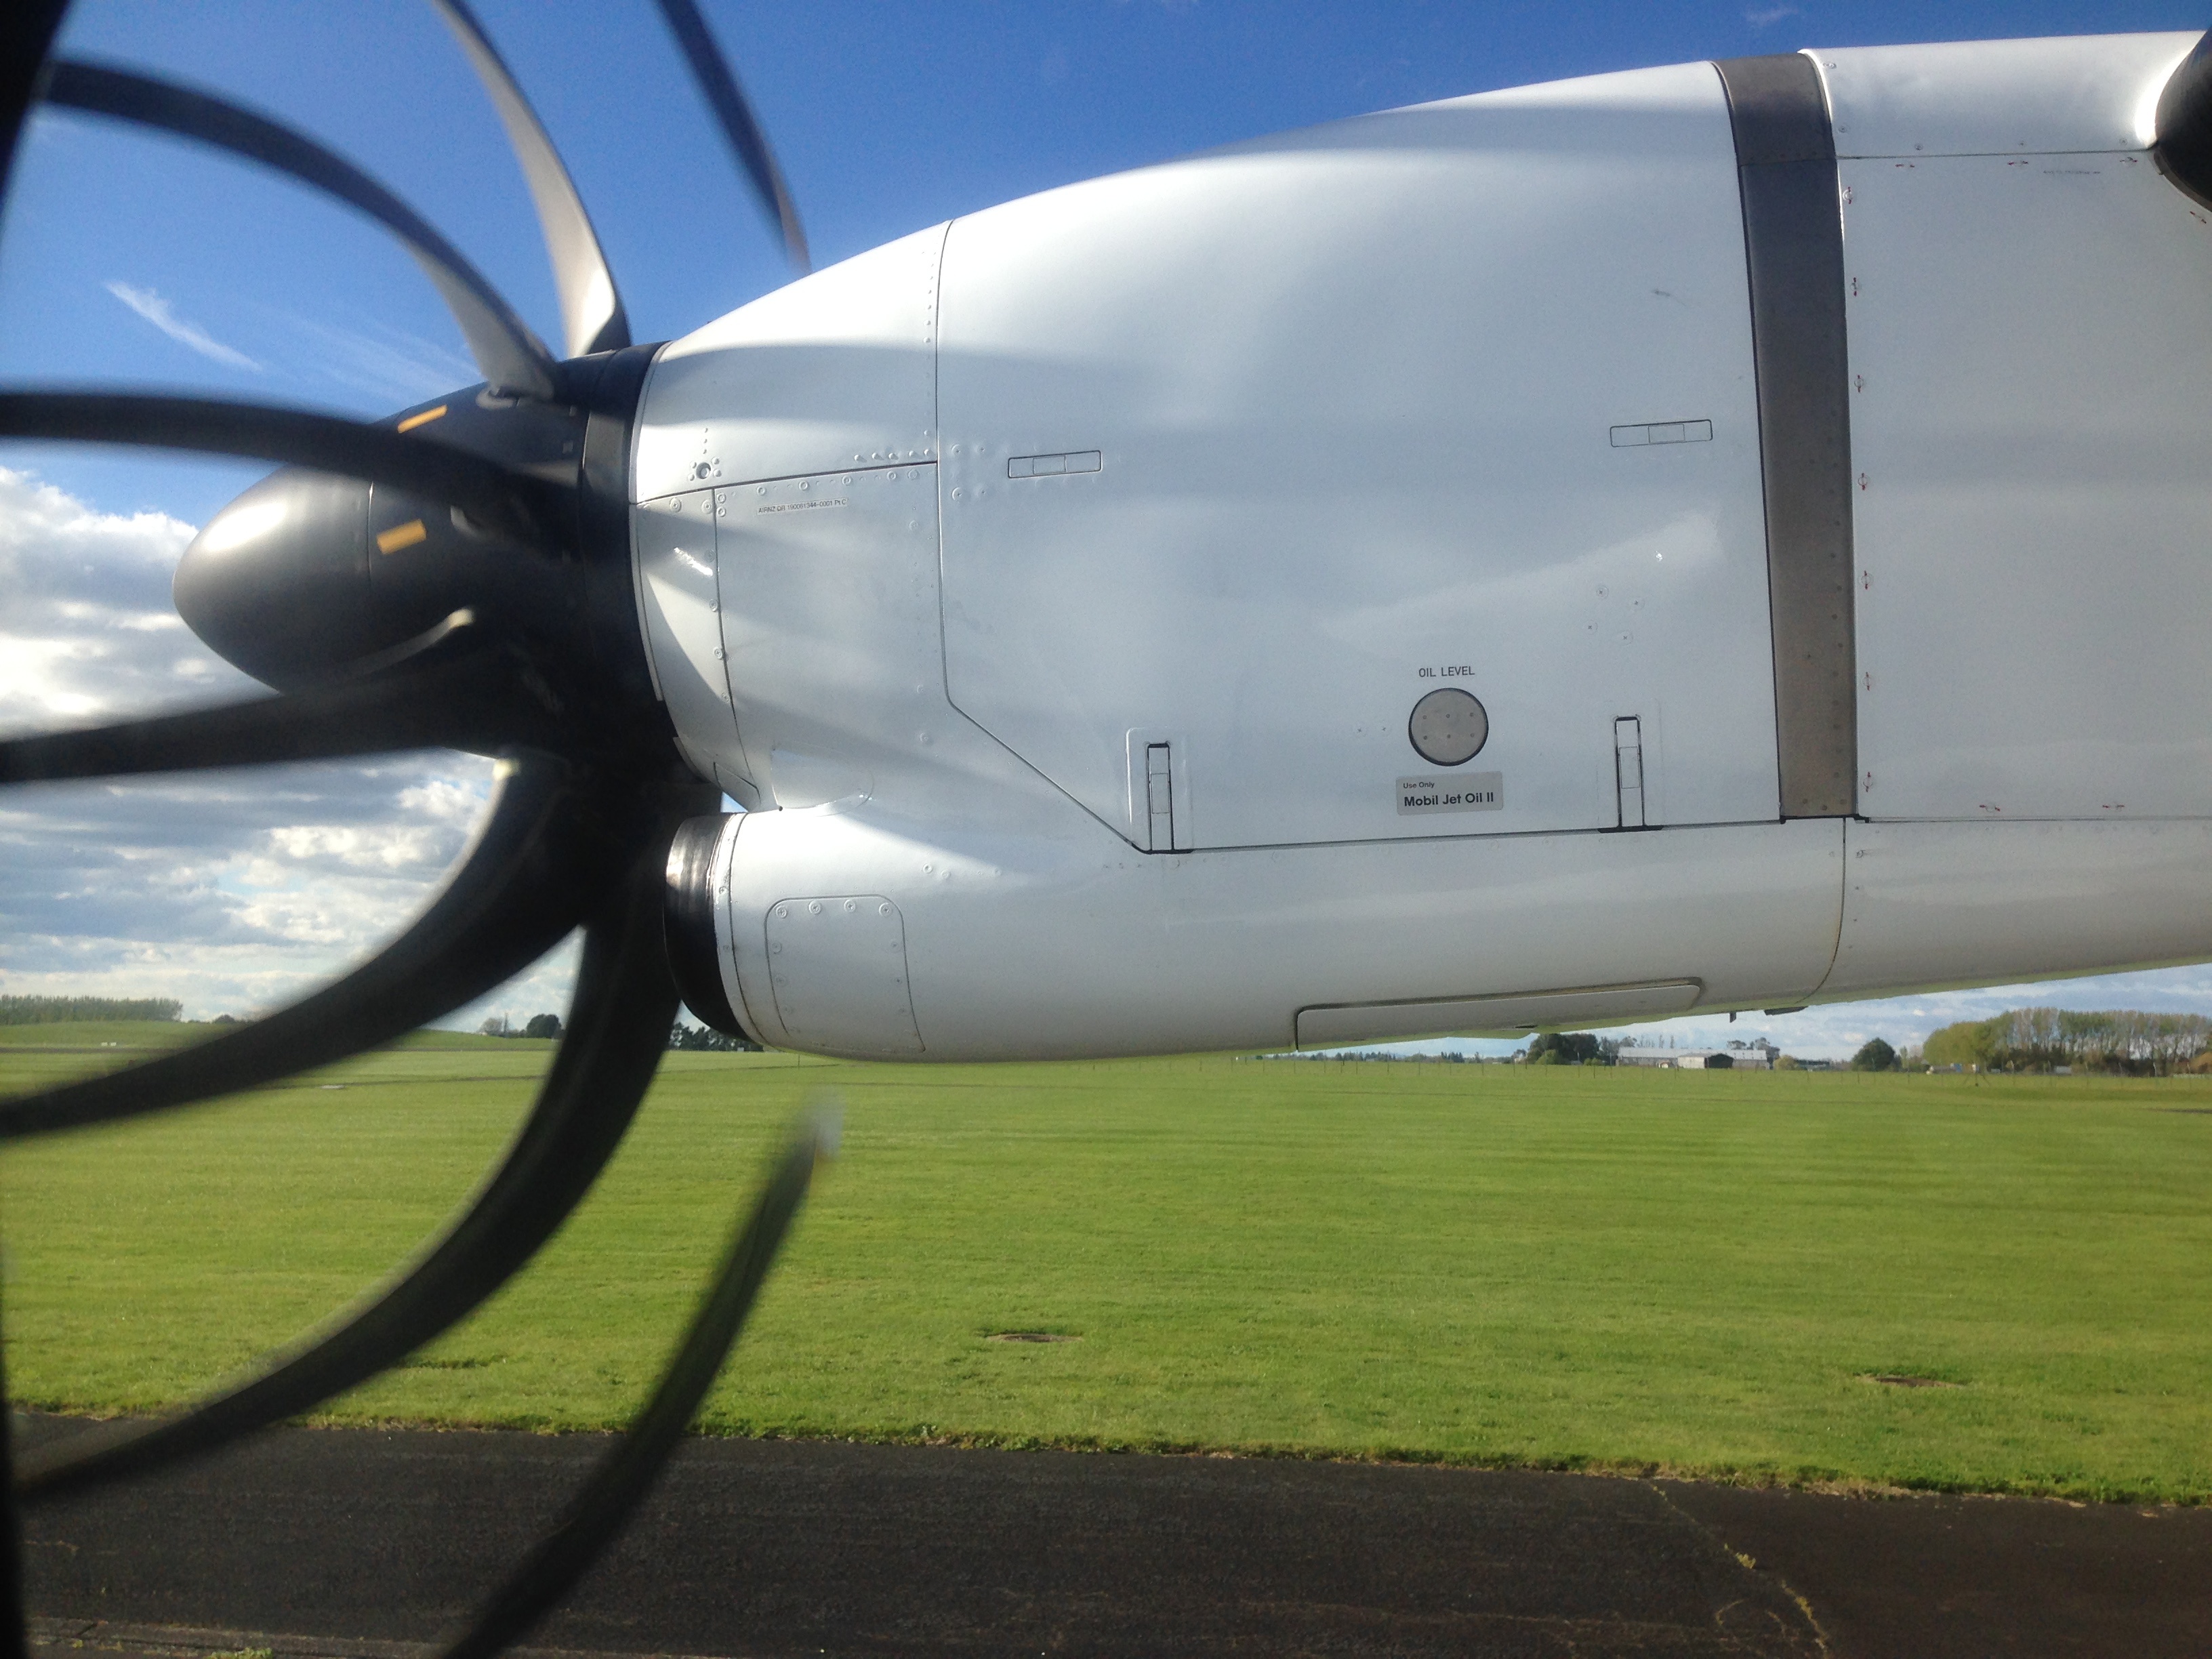
wing, airplane, aircraft, vehicle, airline, aviation, flight, airliner, propeller, air force, military aircraft, atmosphere of earth, narrow body aircraft, aerospace engineering, aircraft engine